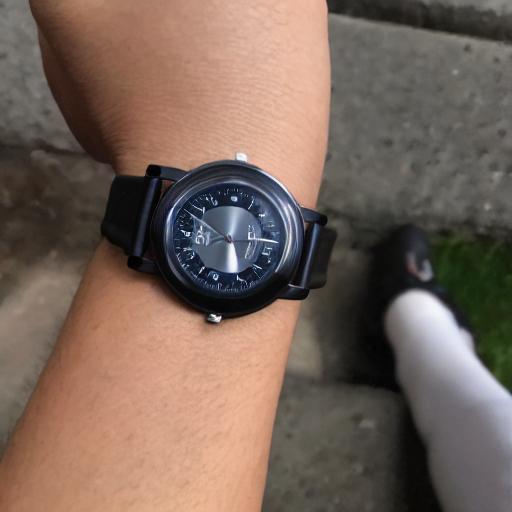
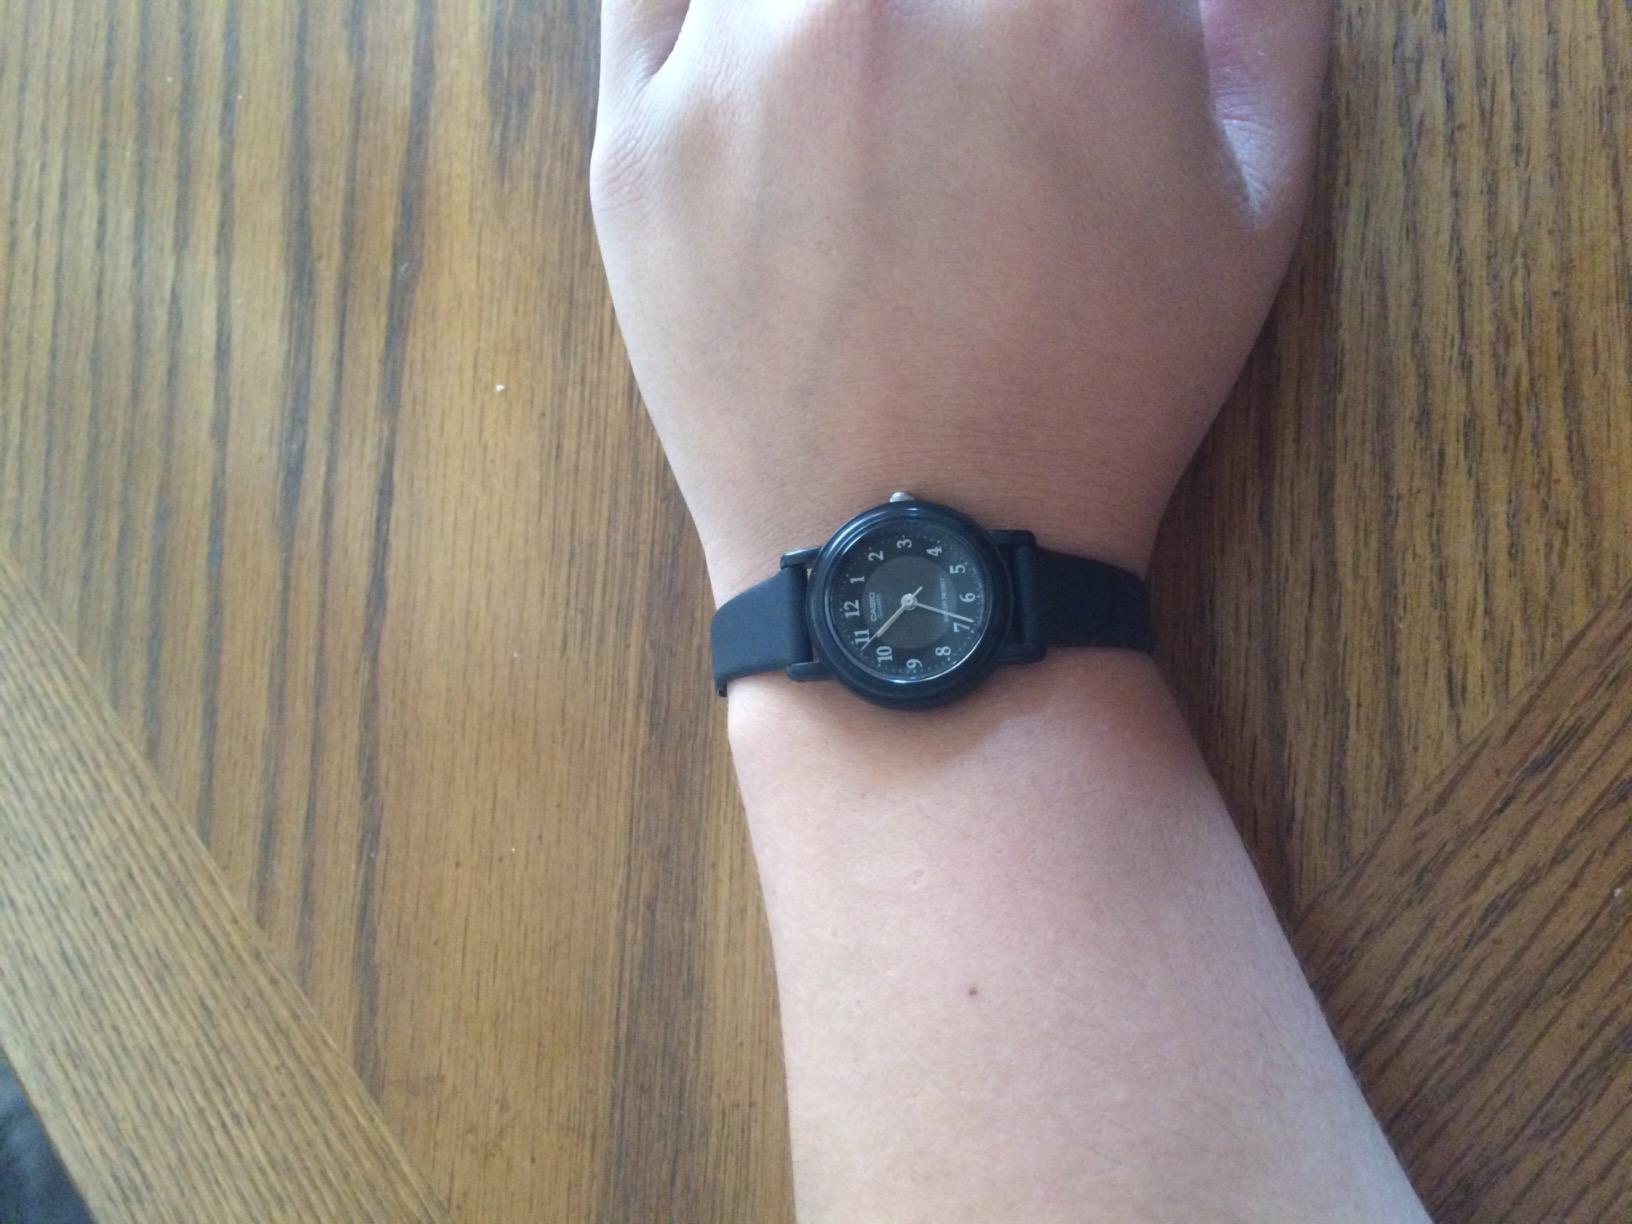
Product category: accessories_watch
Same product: no